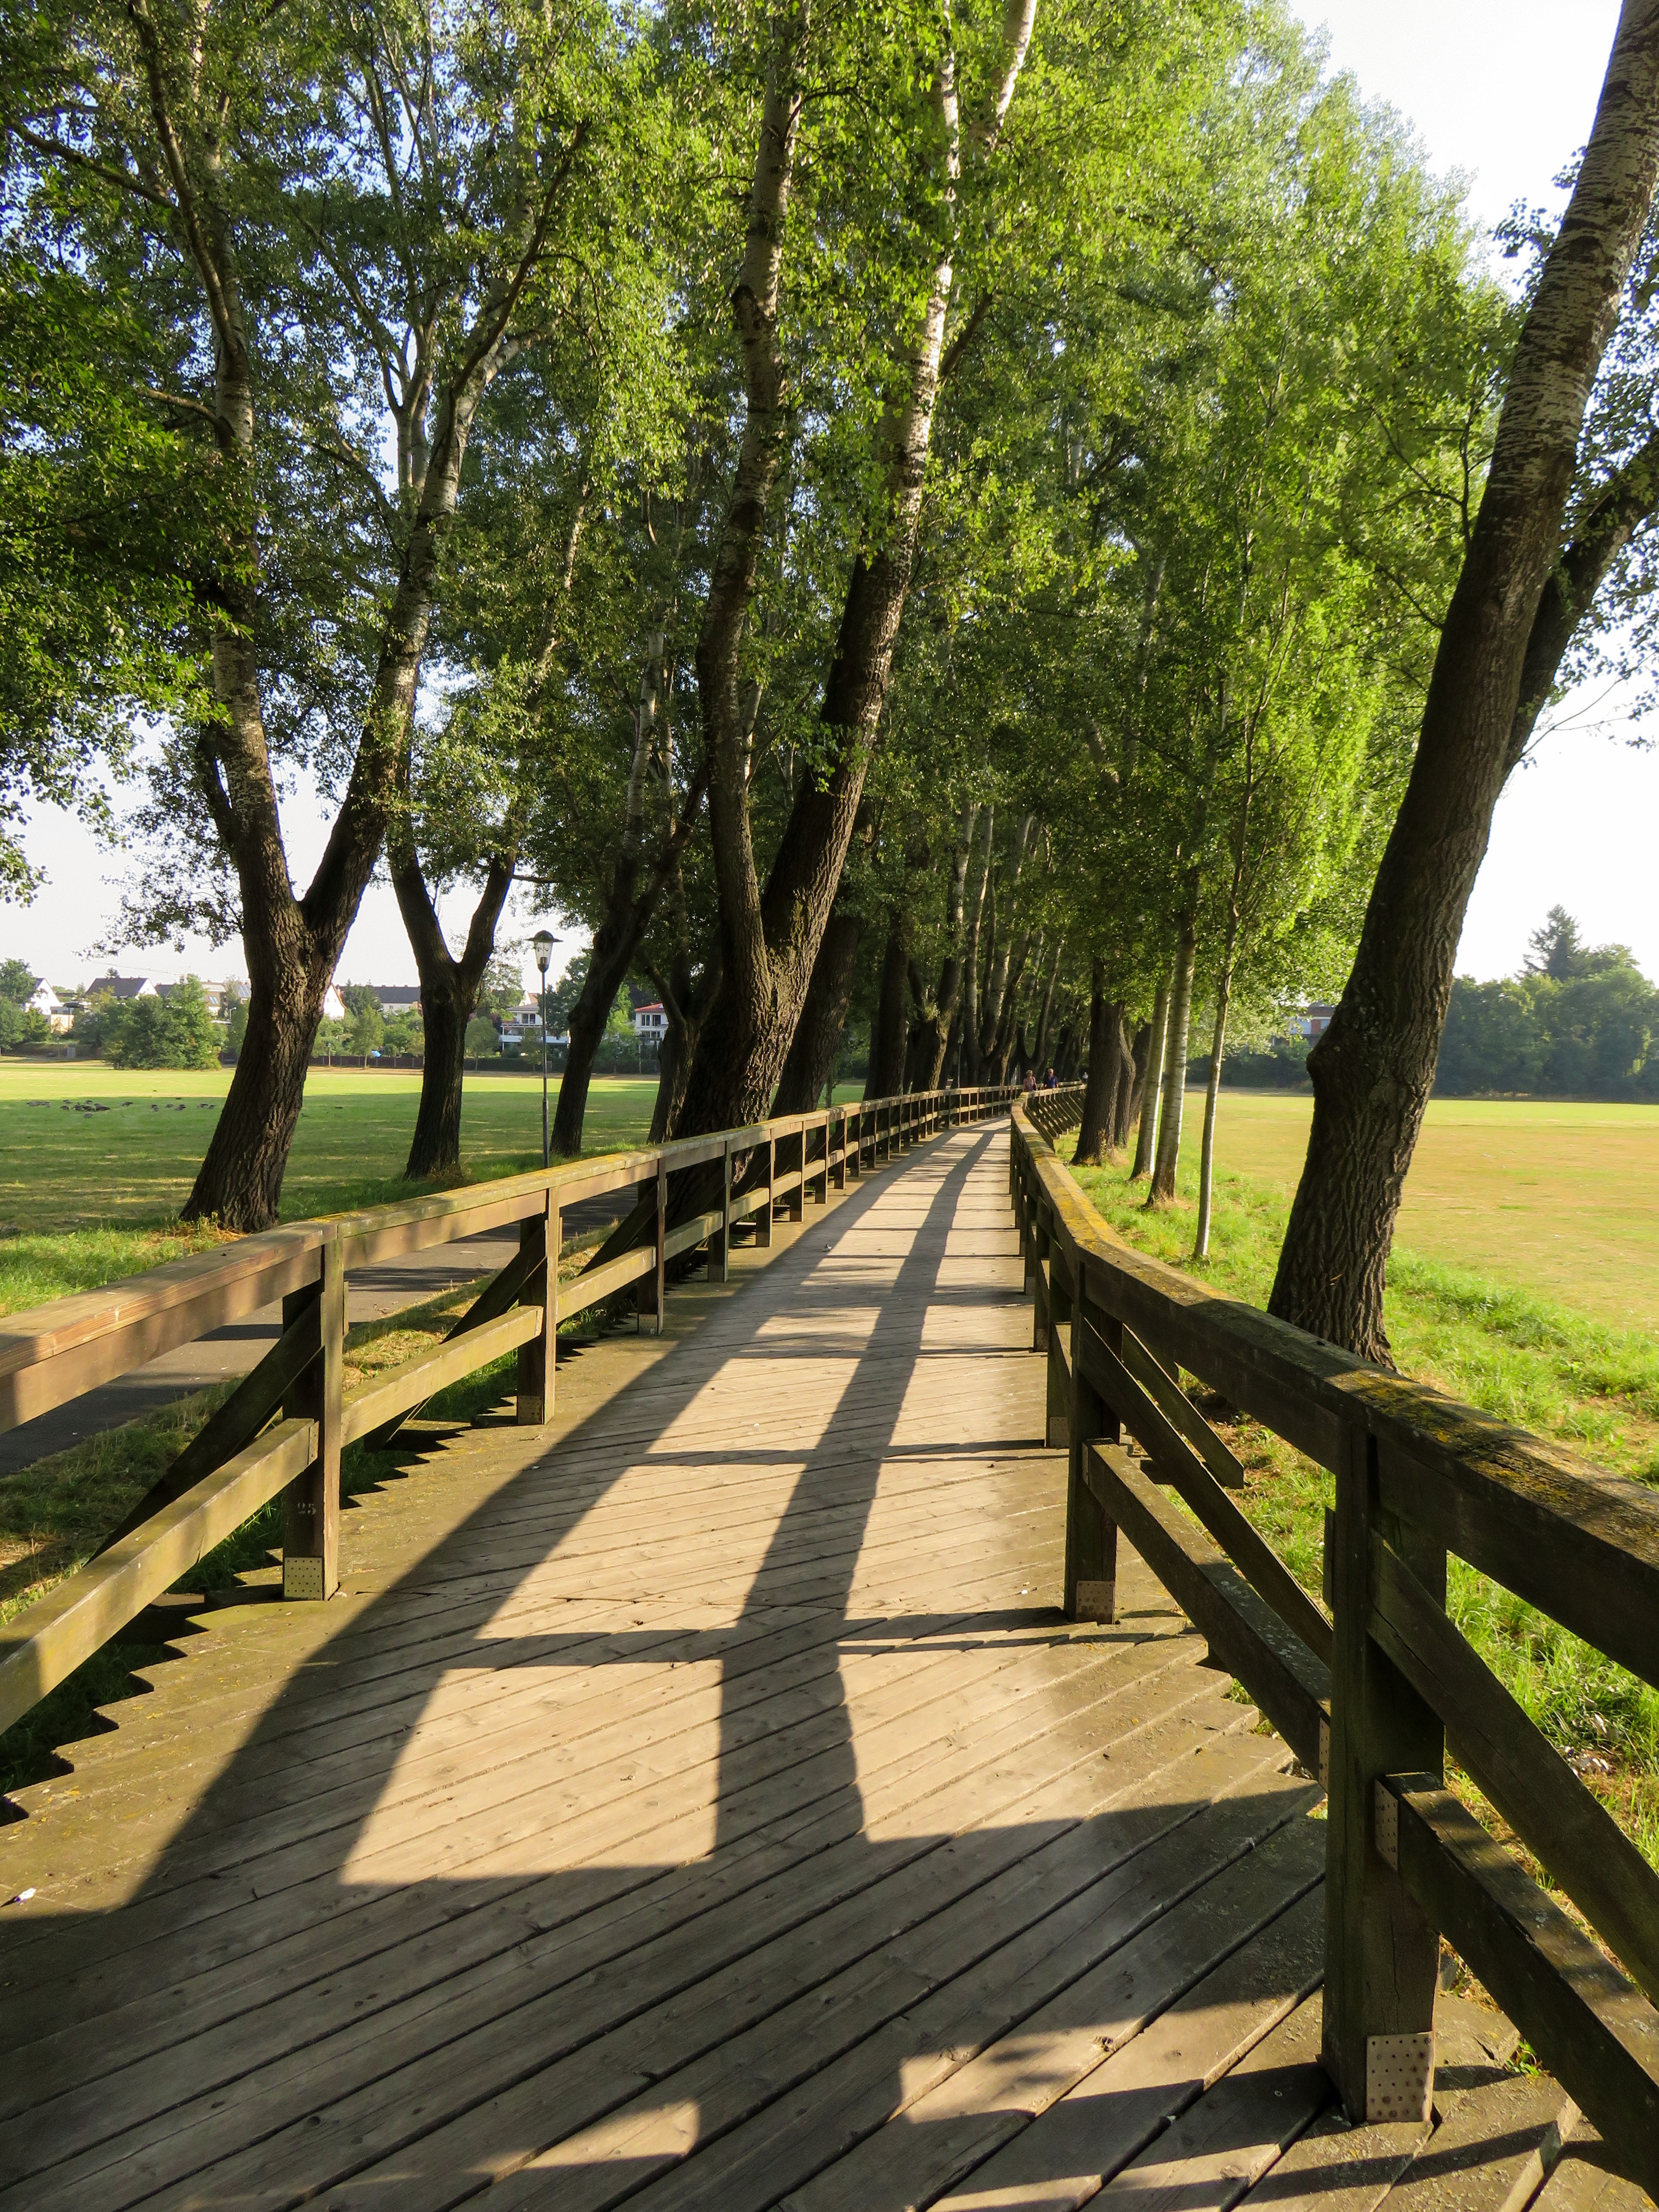
tree, wood, hiking, bridge, walkway, web, park, trees, estate, away, wooden bridge, woody plant